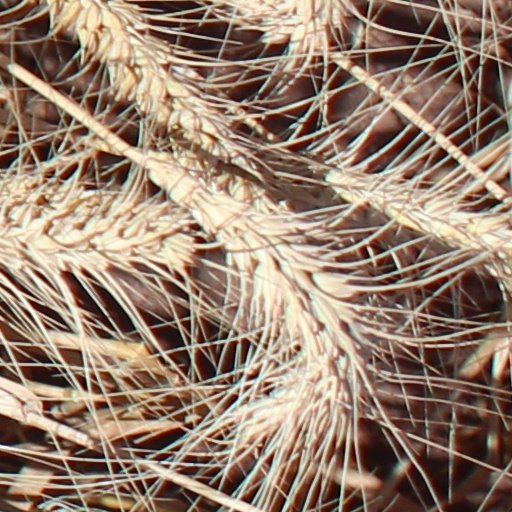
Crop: wheat